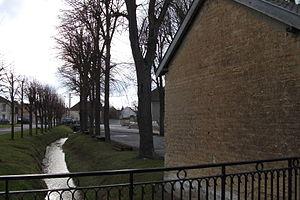
Vue du Rouillat, rivière traversant le village le long de la mairie et de l'église.
Le Rouillat est un ruisseau français du département de la Marne qui prend sa source dans la commune de Sermiers et qui se jette dans la Vesle à Reims.